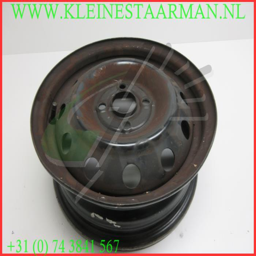
wheel from an i10i 16v